Asia

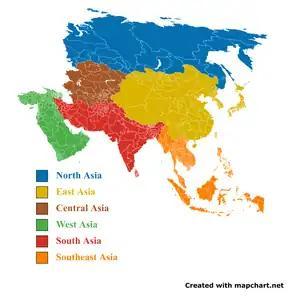
Detailed map of Asian regions

There are various approaches to the regional division of Asia. The following subdivision into regions is used, among others, by the United Nations Statistics Division (UNSD). This division of Asia into regions by the United Nations is done solely for statistical reasons and does not imply any assumption about political or other affiliations of countries and territories.